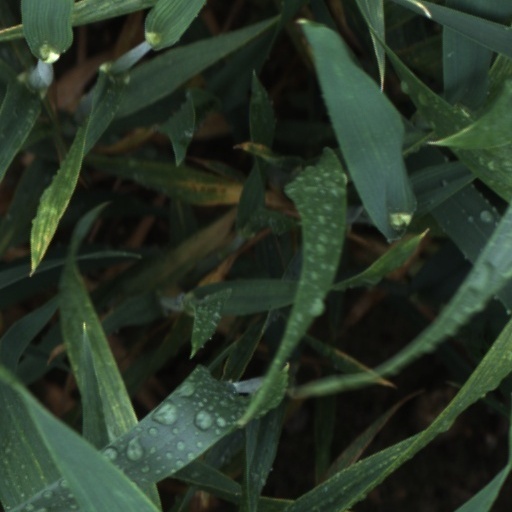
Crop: wheat